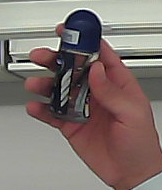
Product: nivea_rollon